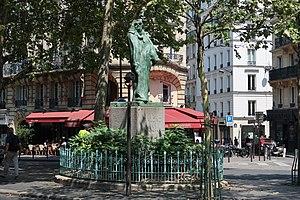
Statue de Balzac par Auguste Rodin, boulevard Raspail (Paris, 6e).
Le Monument à Balzac est une statue de bronze dont le modèle a été réalisé par Auguste Rodin entre 1891 et 1897, qui représente l'écrivain Honoré de Balzac. Il en existe quatre versions. L'une est visible depuis 1939 sur un terre-plein au milieu du boulevard Raspail à Paris, un peu en retrait au nord de la place Pablo-Picasso. La deuxième est dans le jardin du musée Rodin, à Paris. La troisième se trouve au Japon dans le musée en plein air de Hakone. La quatrième se trouve au musée de Sculpture en plein air de Middelheim à Anvers.
Le boulevard Raspail est un boulevard des 6ᵉ, 7ᵉ et 14ᵉ arrondissements de Paris.